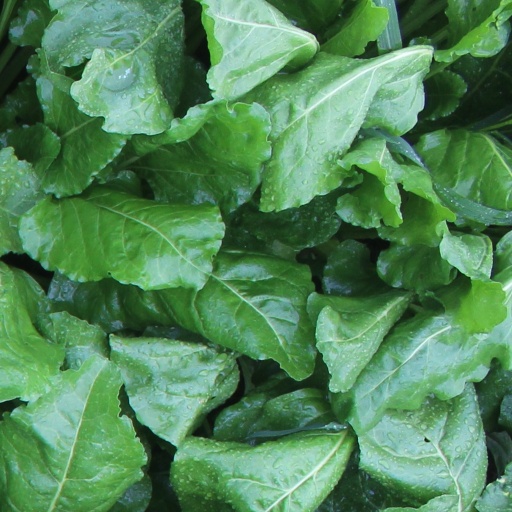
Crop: sugar beet